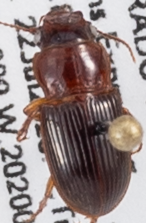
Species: Cratacanthus dubius
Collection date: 2020-07-22
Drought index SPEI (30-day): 0.058
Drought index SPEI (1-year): -0.728
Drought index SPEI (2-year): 0.198